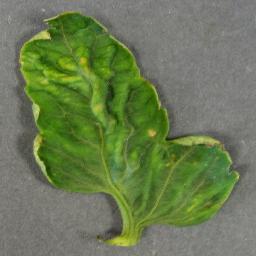
Label: Tomato___Tomato_Yellow_Leaf_Curl_Virus